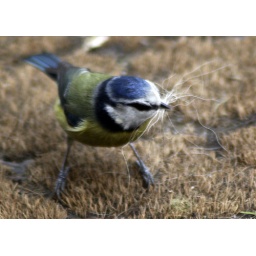
This little fellow was collecting my dogs fur from our doormat, they are nesting in a box on our house.